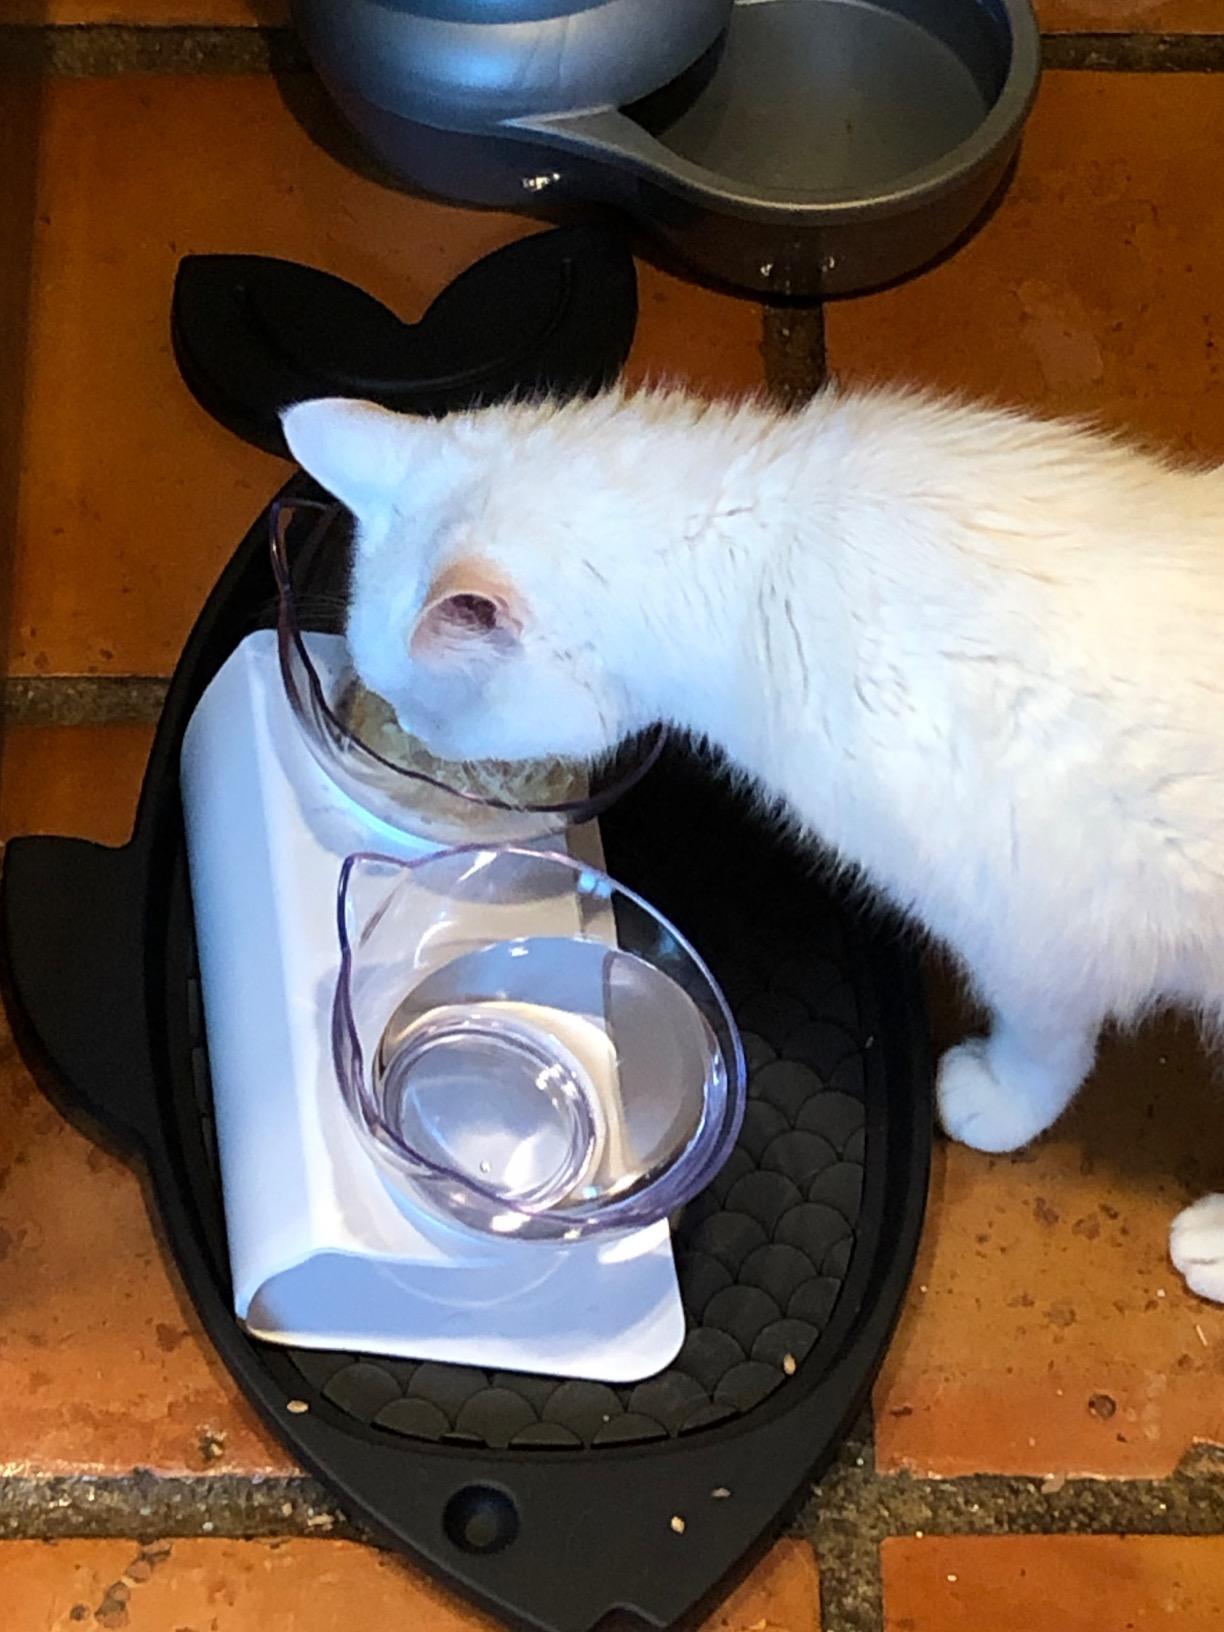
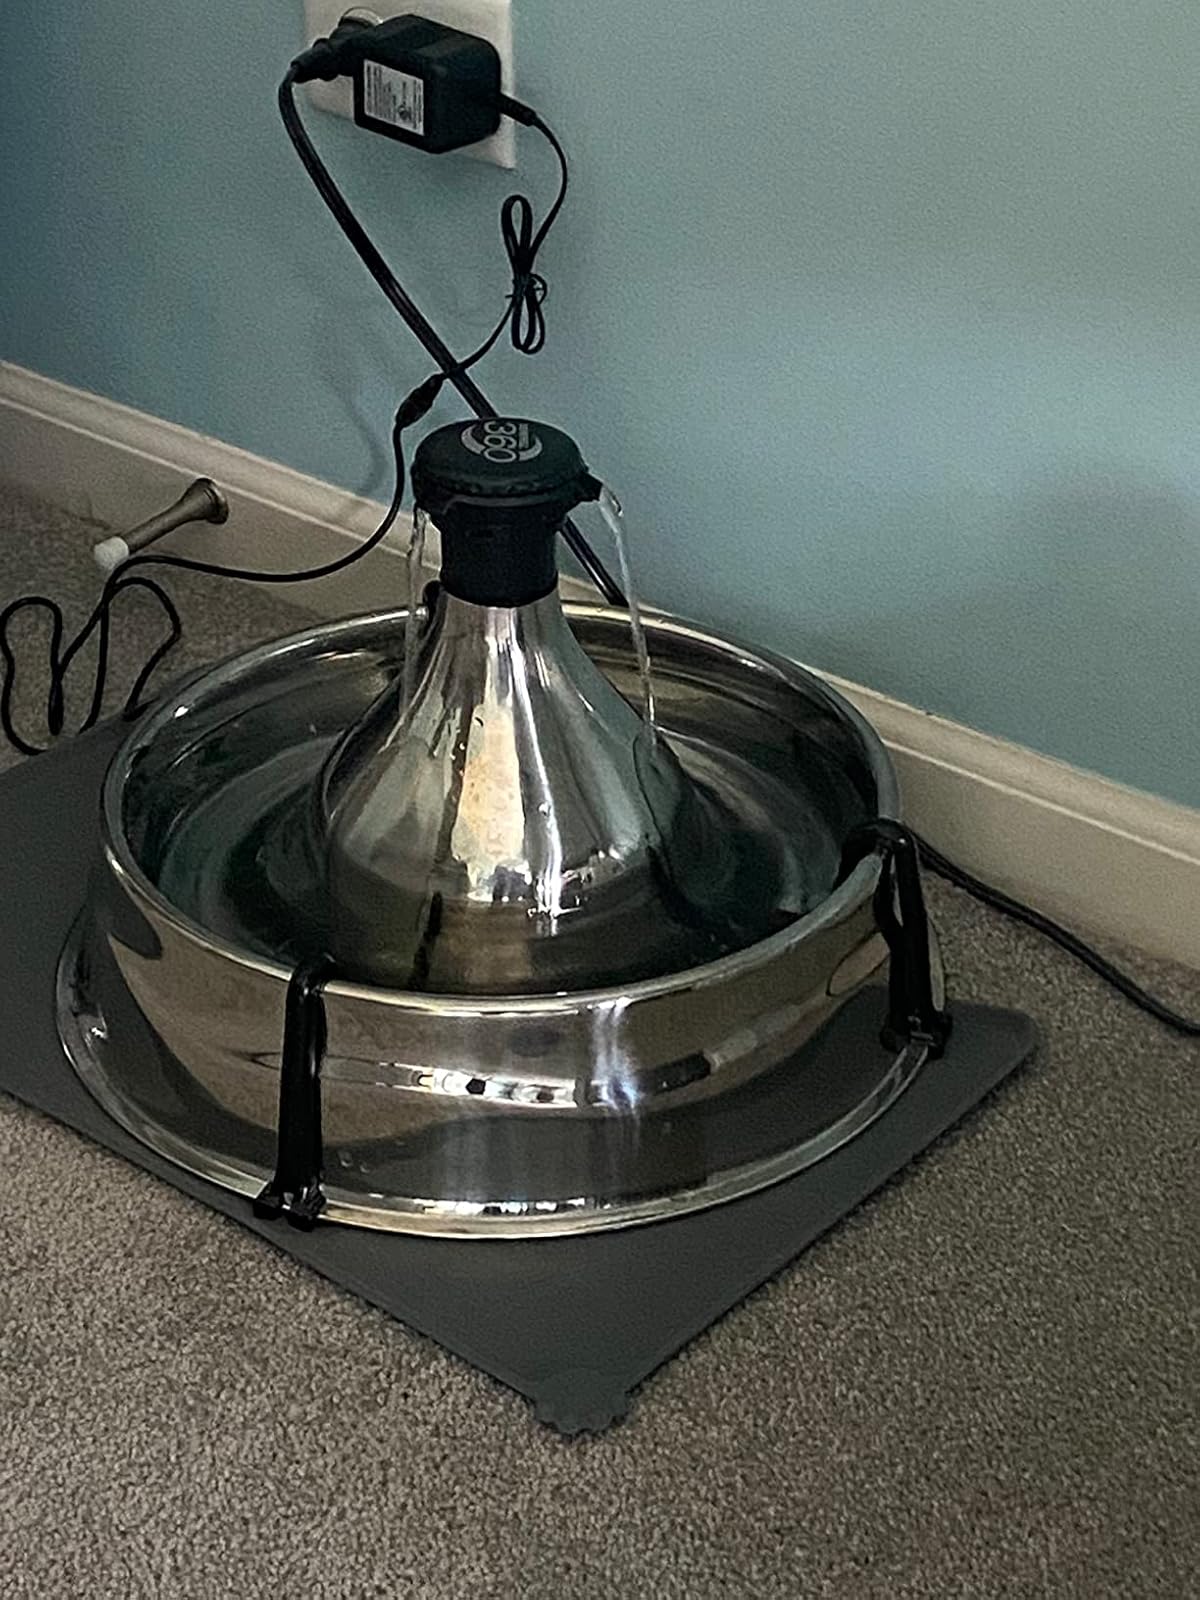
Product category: items_bowl
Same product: no